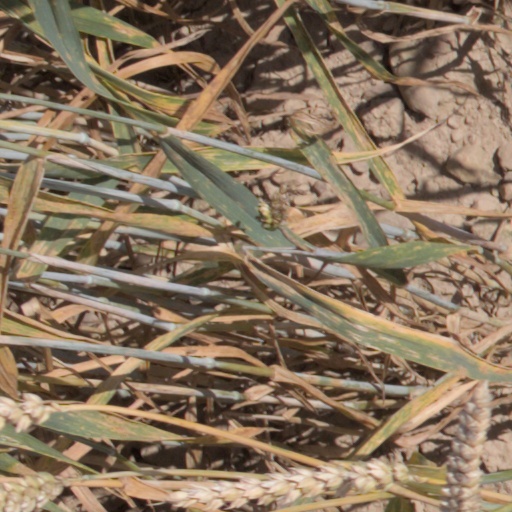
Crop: wheat